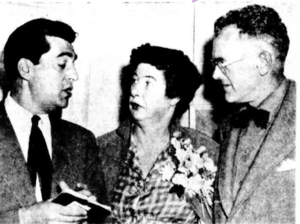
Claude Bonin-Pissarro, né le 11 juillet 1921 à Houilles, est un peintre et graphiste français. Petit-fils du peintre Camille Pissarro, il est le père du peintre français Frédéric Bonin-Pissarro travaillant aux États-Unis. Résistant, il assura la protection de collections de musées français durant la Seconde Guerre mondiale, et organisa dans les années 1950 une importante exposition d'art en Australie, dont le succès notable y fit connaître de nombreux peintres de l'École de Paris.